Sniper

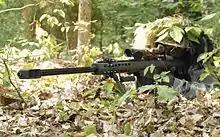
A U.S. Army sniper using a Barrett M82

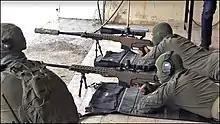
YAMAM (Israel's counter-terrorism unit) sniper shooting with suppressed Barrett MRAD sniper rifles

Different countries use different military doctrines regarding snipers in military units, settings, and tactics.